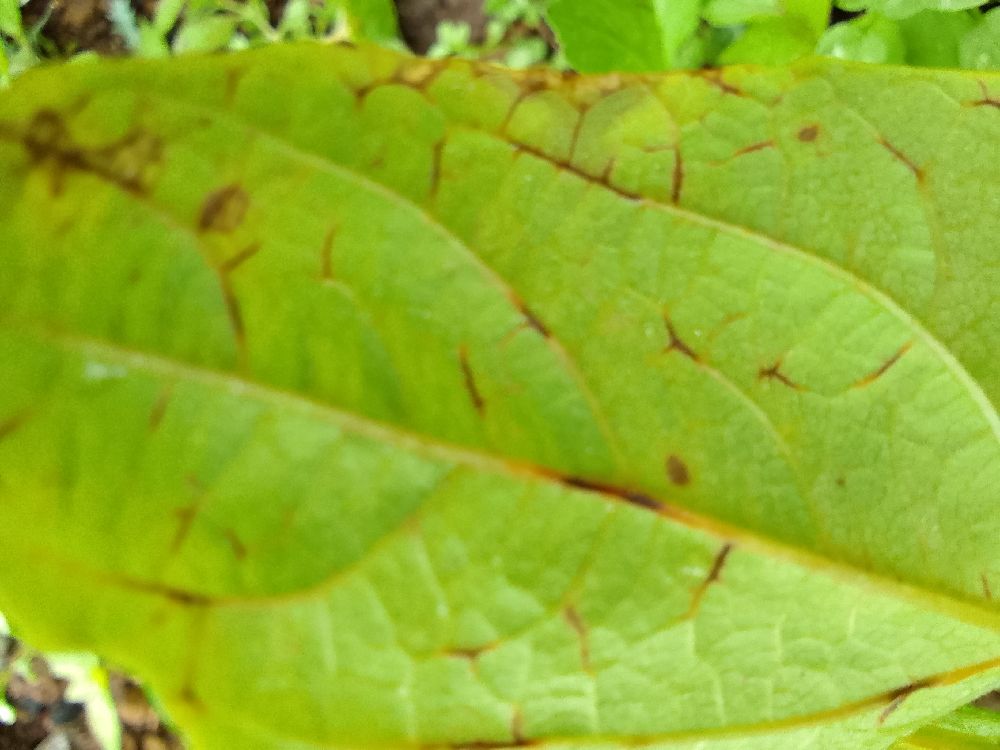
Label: anthracnose